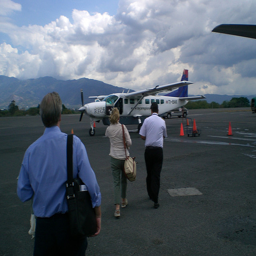
Three people walking toward a small airplane on a tarmac.
The people are boarding the small airplane on the runway.
The two men and a woman are ready to board the small airplane.
A couple of people carrying tote bags walking towards a plane.
Three people walking towards an aircraft in an airport